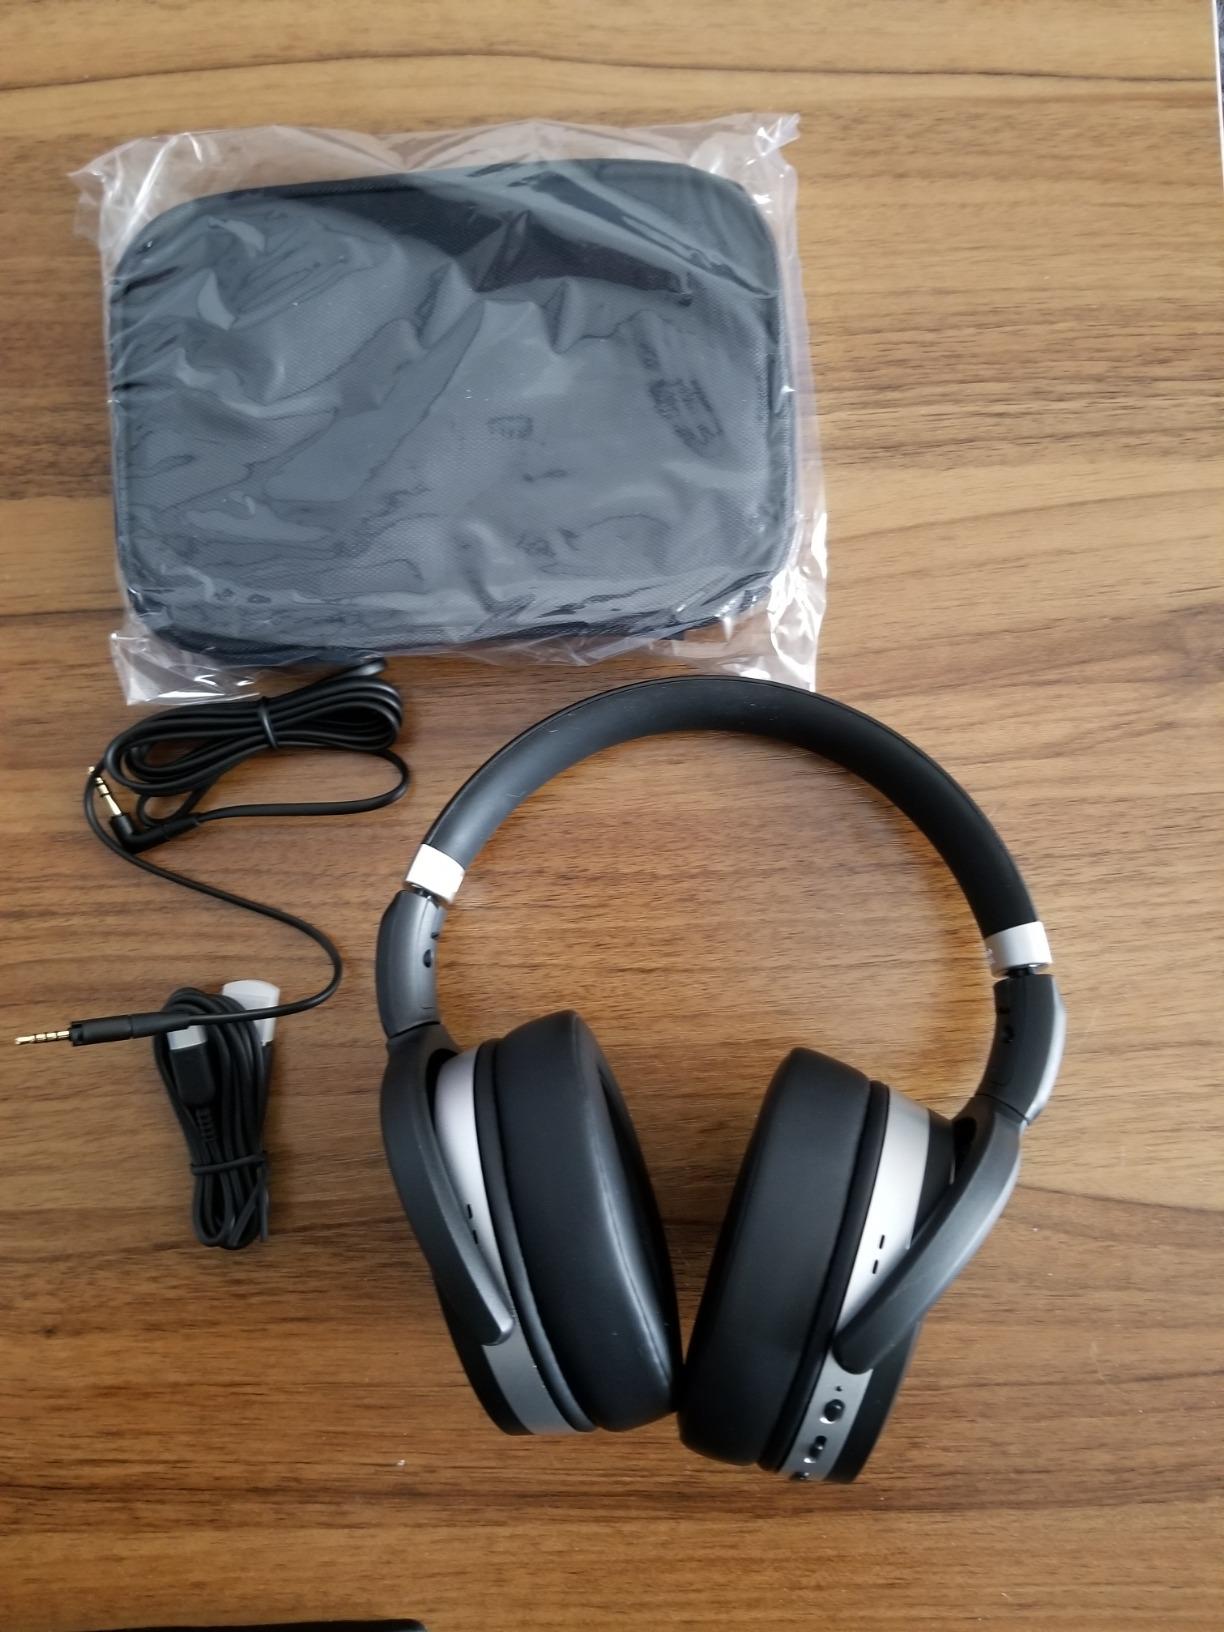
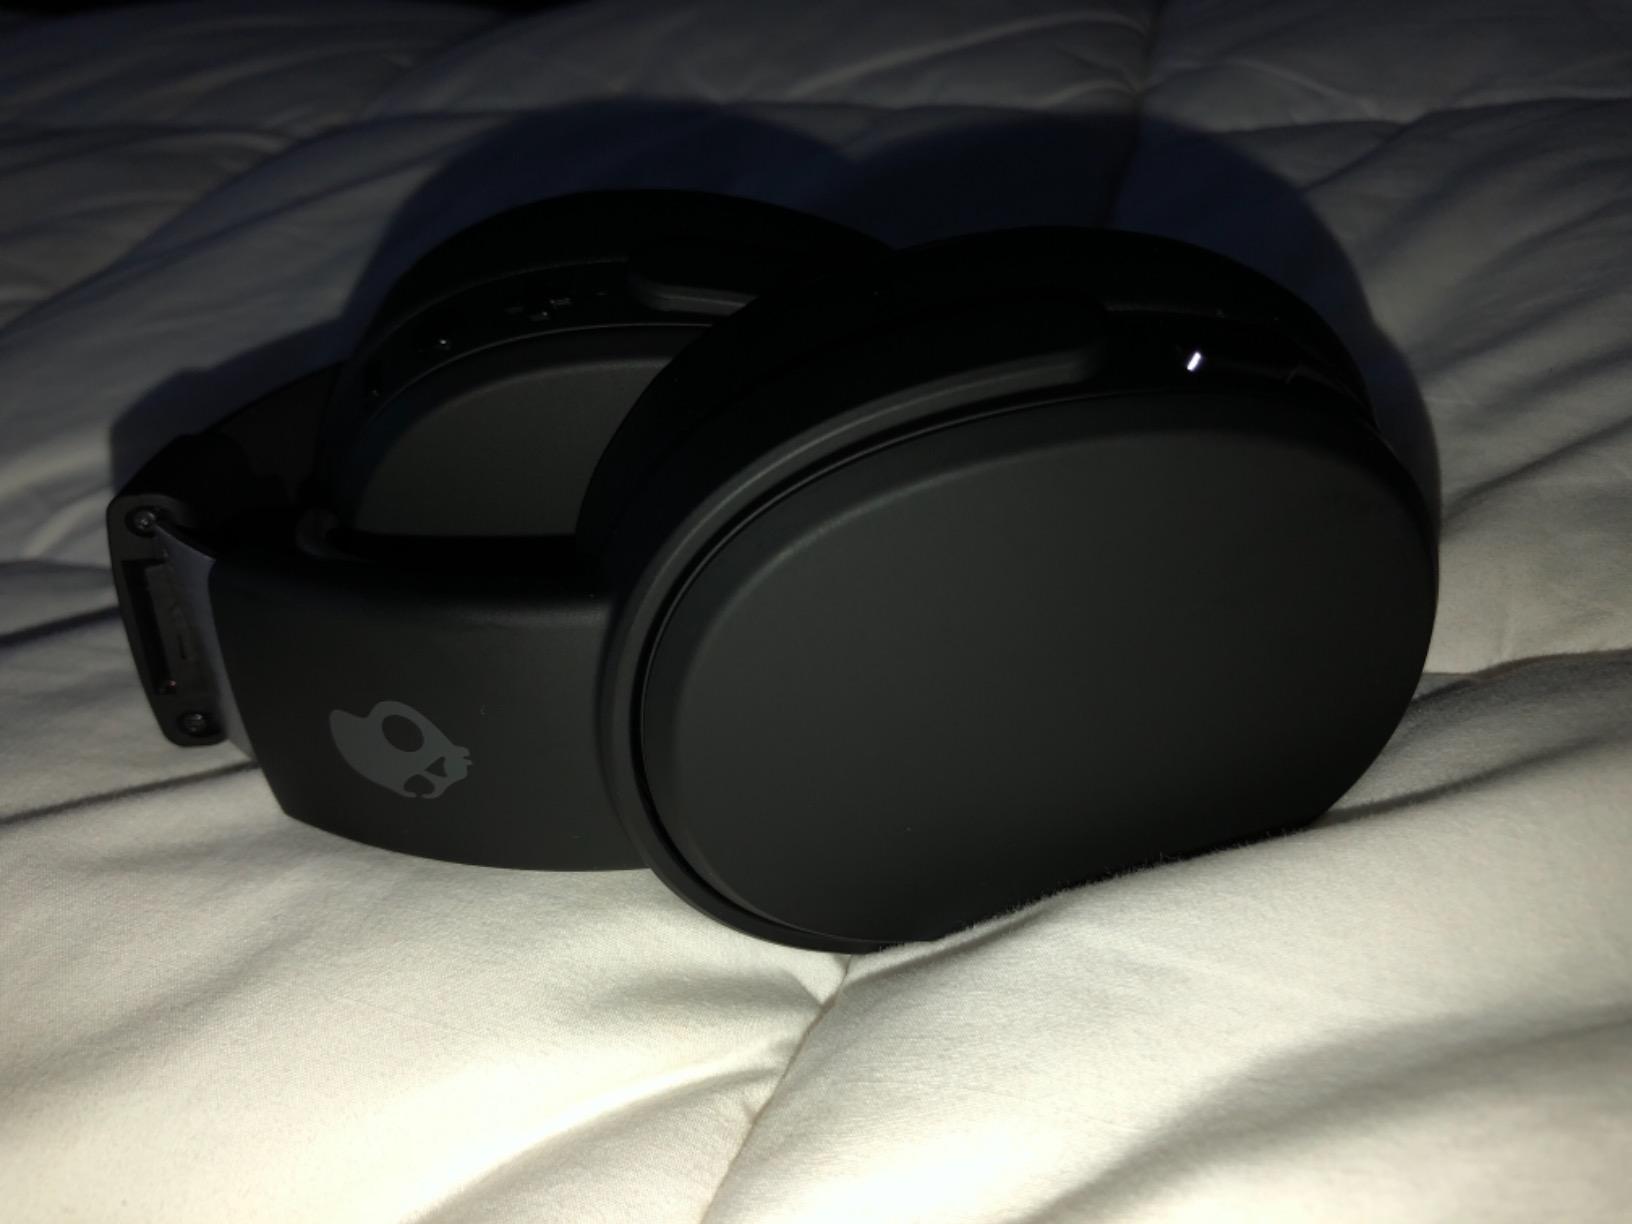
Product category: headphones
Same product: no